The Barque of Dante

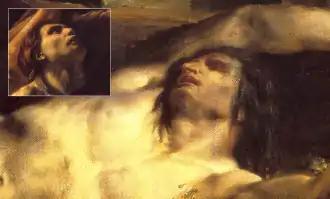
Géricault's "The Raft of the Medusa"  was a powerful influence for Delacroix.

"The Barque of Dante" was an artistically ambitious work, and although the composition is conventional, the painting in some important respects broke unmistakably free of the French Neo-Classical tradition.